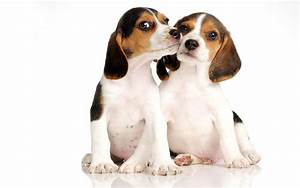
Label: dog